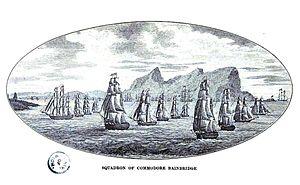
La seconde guerre barbaresque fut la seconde de deux guerres entre les États-Unis, et les États barbaresques de Tripoli, de Tunis et d'Alger. La guerre entre les États barbaresques et les États-Unis a pris fin lorsque « le Sénat des États-Unis a ratifié le traité algérien de Decatur le 5 décembre 1815 ». Cependant, le dey d'Alger, Omar Agha, a dénoncé le traité américain, a refusé d'accepter les conditions de paix ratifiées par le Congrès de Vienne, et menacé la vie de tous les habitants chrétiens d'Alger. William Shaler, le commissaire américain qui avait négocié avec Stephen Decatur, a dû fuir à bord des navires britanniques, et plus tard a observé « les obus et les fusées voler sur [sa] maison comme la grêle » à la suite du bombardement d'Alger. Shaler a ensuite négocié un nouveau traité après le bombardement d'Alger en 1816, qui n'a pas été ratifié par le Sénat avant le 11 février 1822, en raison d'un oubli accidentel.